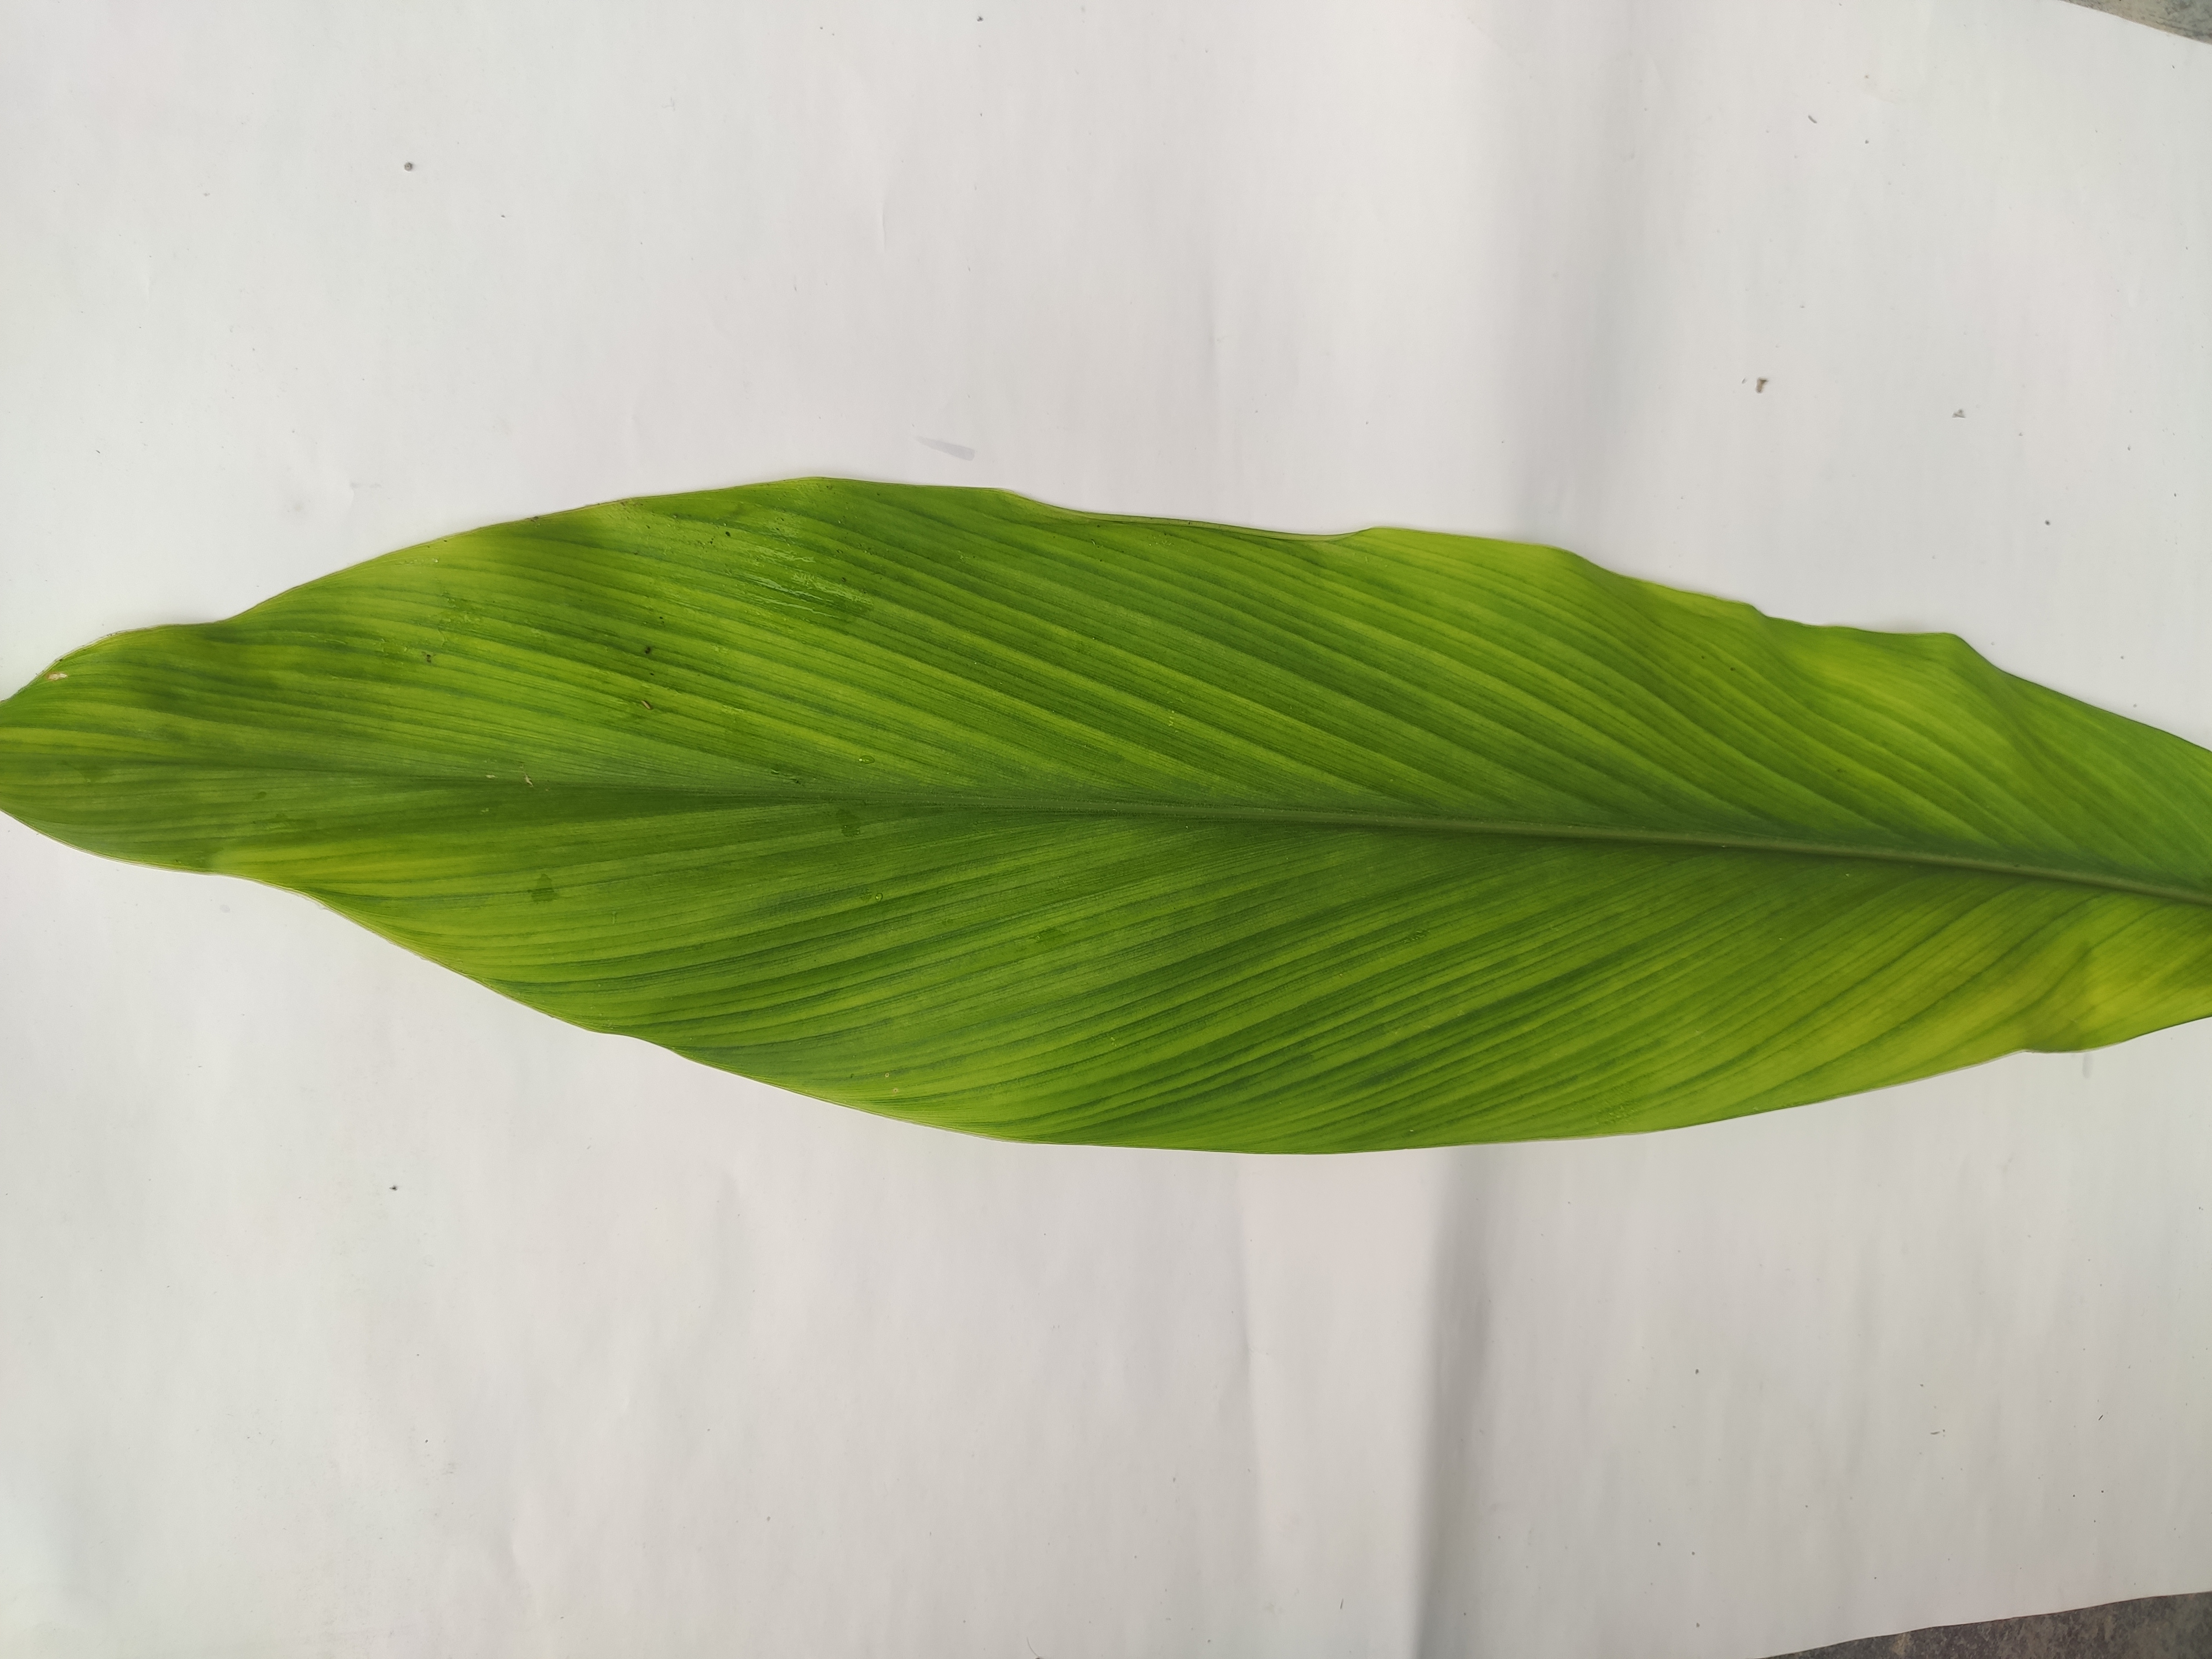
Label: Healthy_Leaf